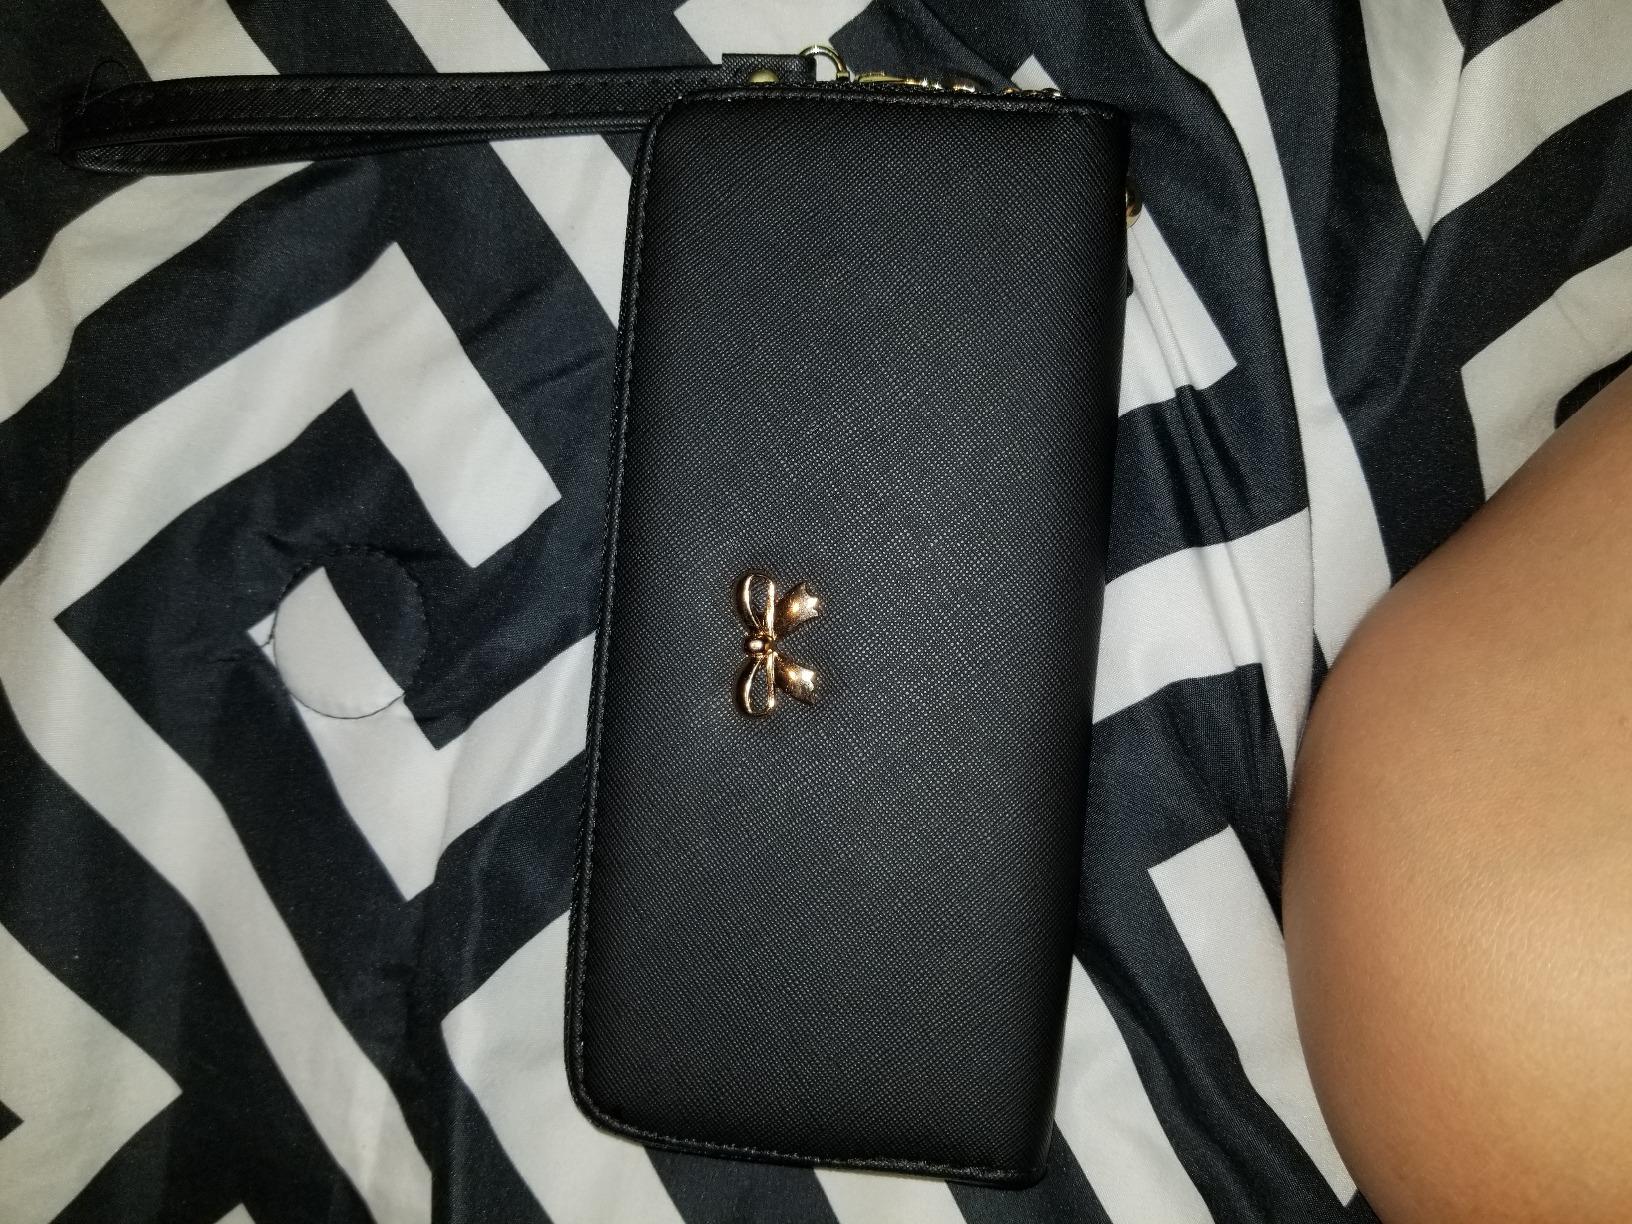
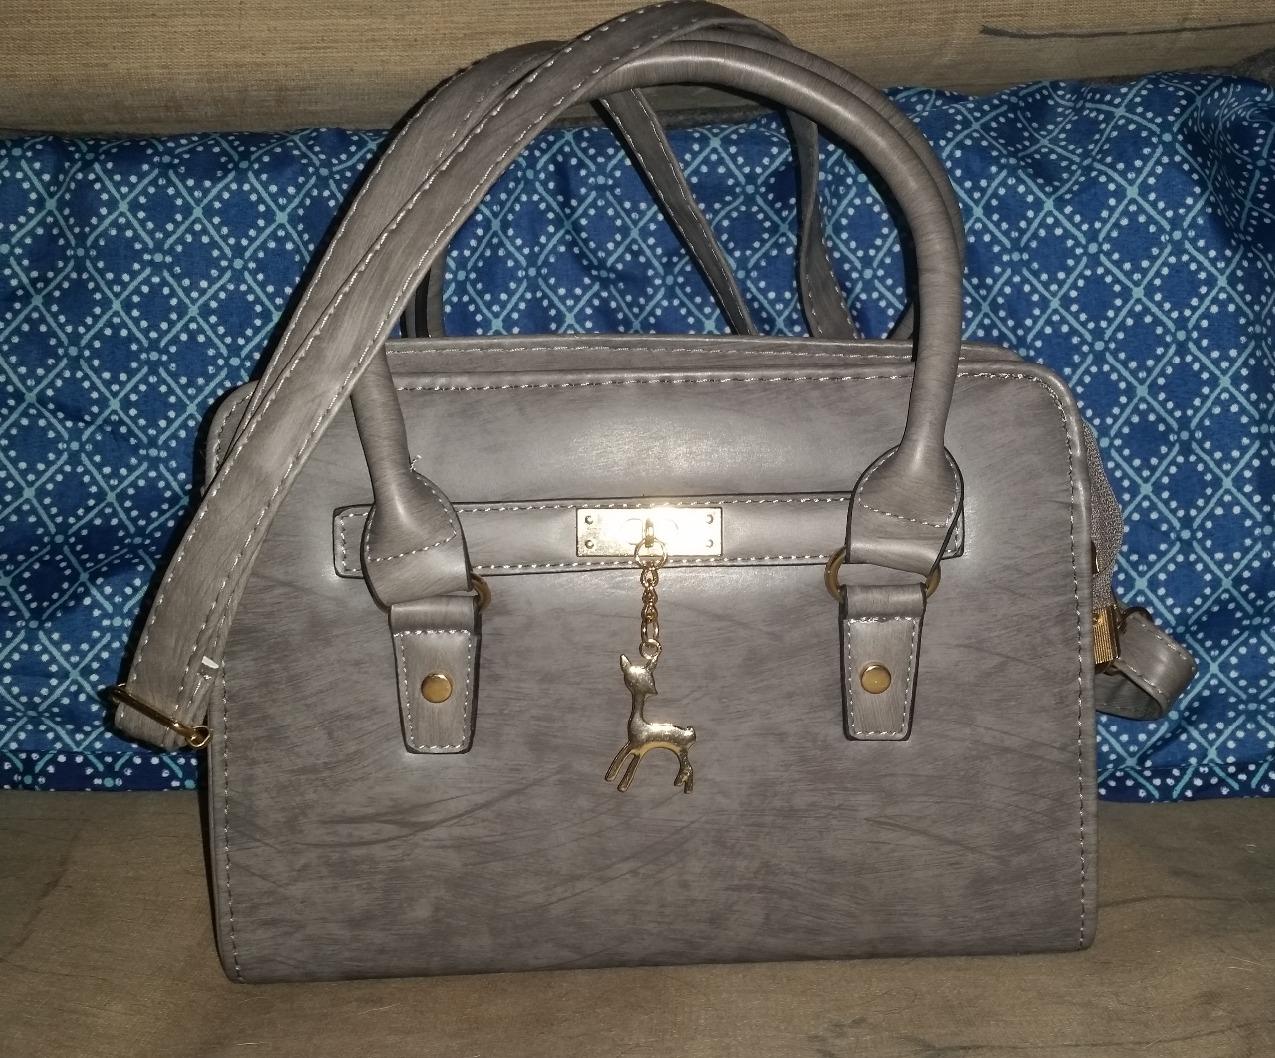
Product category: accessories_handbag
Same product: no